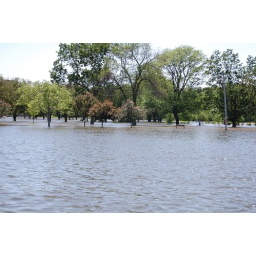
This was taken from the road, it's all water to the river in the background beyond the trees